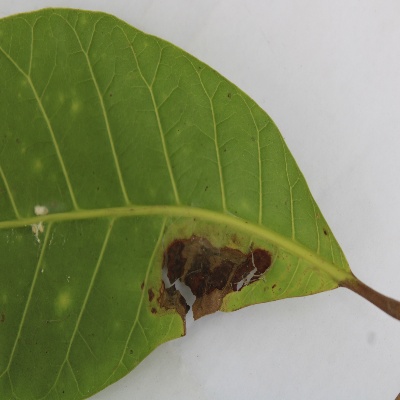
Crop: Cashew
Condition: leaf miner